Tokyo Disney Resort

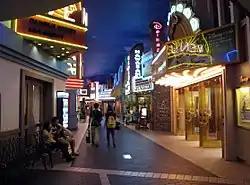
Ikspiari Level 2 Shops

Ikspiari opened on . At the complex, the 12th non-US Rainforest Cafe opened in . On , Create Restaurants Holdings Inc. fully acquired RC Japan Co., Ltd., the Rainforest Cafe franchisee, at the complex.